Japanese war crimes

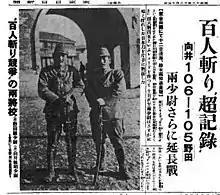
Two Japanese commanders, Toshiaki Mukai and Tsuyoshi Noda competing to see who could kill (with a sword) one hundred people first. The headline reads, "'Incredible Record' (in the Contest to Decapitate 100 People)—Mukai 106 – 105 Noda—Both 2nd Lieutenants Go Into Extra Innings".

Propaganda depictions of the Japanese military as superior and of others such as the Chinese or Koreans as cowards, pigs, rats, or mice occurred in the use of woodcuts produced for wide consumption which were intended to provide a cruel amusement. The Myrdal-Kessle woodcut cartoon collection donated to the Museum of Far Eastern Antiquities, Stockholm, Sweden, was the subject of a catalogued exhibition in 2011 and includes examples of this type of material from the Meiji period.